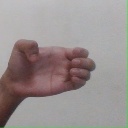
अक्षर: ख